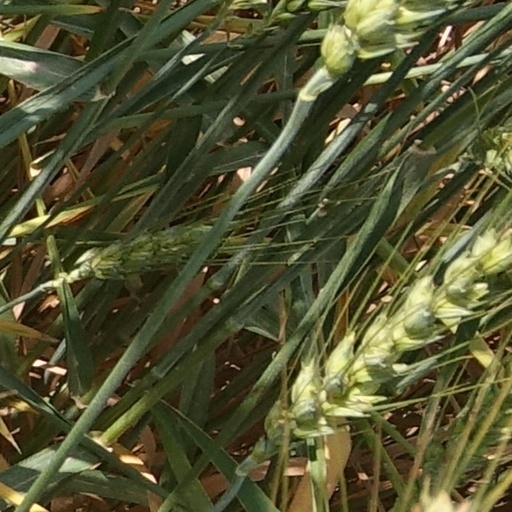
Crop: wheat